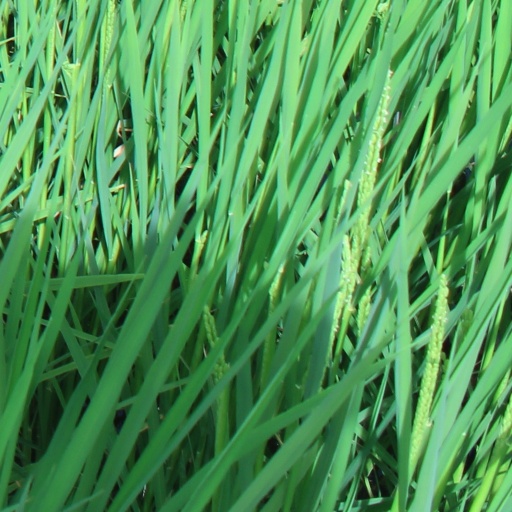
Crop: rice